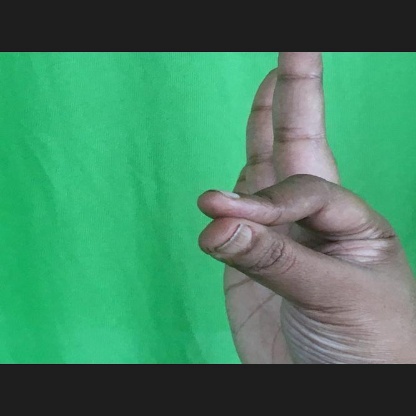
Mudra: Hamsasyam